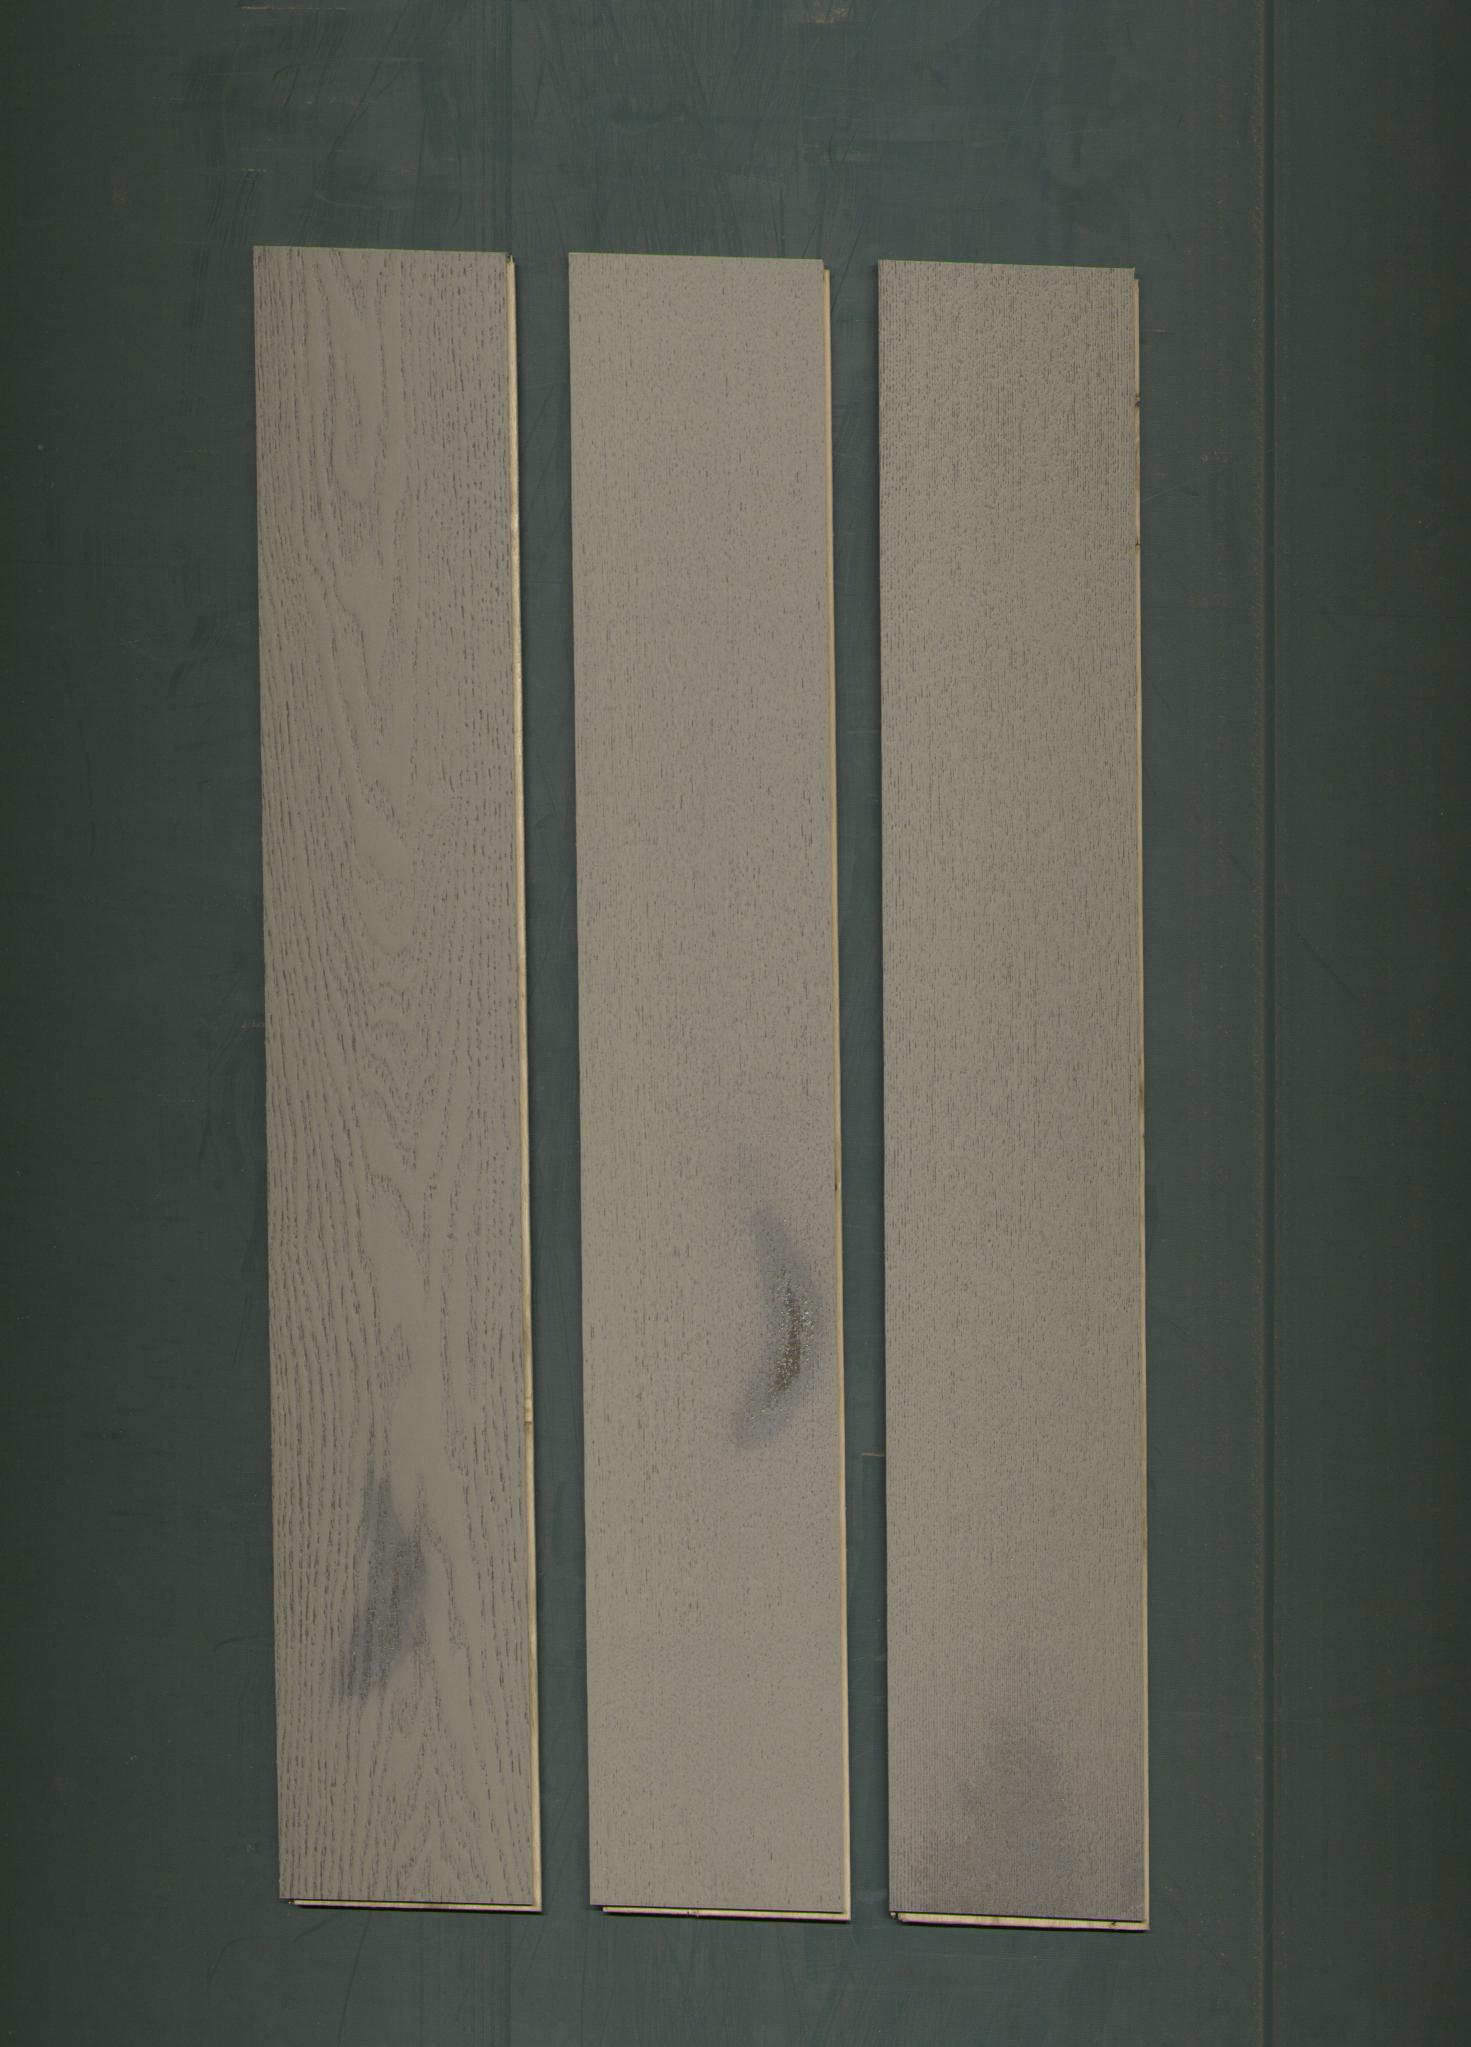
Label: mixers